U.S. Route 25E

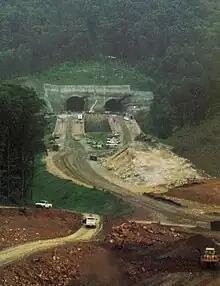
Earthworks for US 25E northbound approaching the Tennessee entrance of the Cumberland Gap Tunnel.

Approaching the rural community of Flat Lick, US 25E crosses the Cumberland River twice, enters Knox County, and intersects KY 92. In Flat Lick, US 25E meets KY 930 and KY 223. US 25E then makes an S-shaped curve, dipping south then turning back northwest as it approaches the city of Barbourville, designed originally as a bypass. Instead, the route serves as the city's major commercial corridor, providing access to Union College, and meeting KY 225 and KY 11. US 25E then enters a rugged forested area in the Cumberland Plateau near the unincorporated community of Baileys Switch. Between Baileys Switch and Gray, US 25E gradually turns more east–west and witnesses a transition from rugged forested land to rolling farmland.